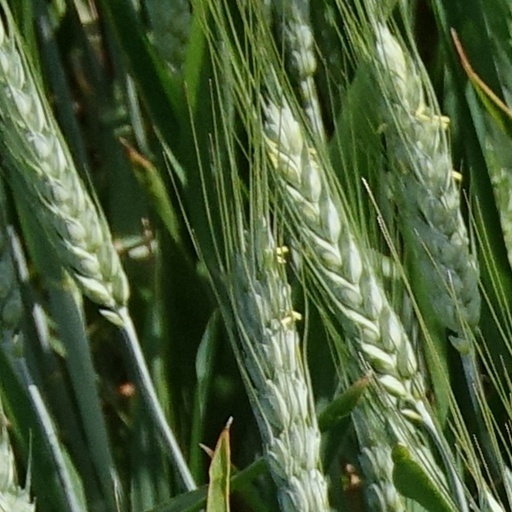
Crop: wheat